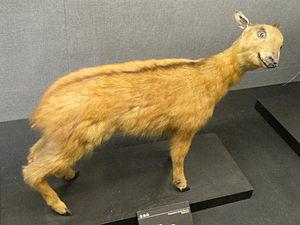
Voici la liste de quelques artiodactyles par population.
Le goral roux est un caprin.